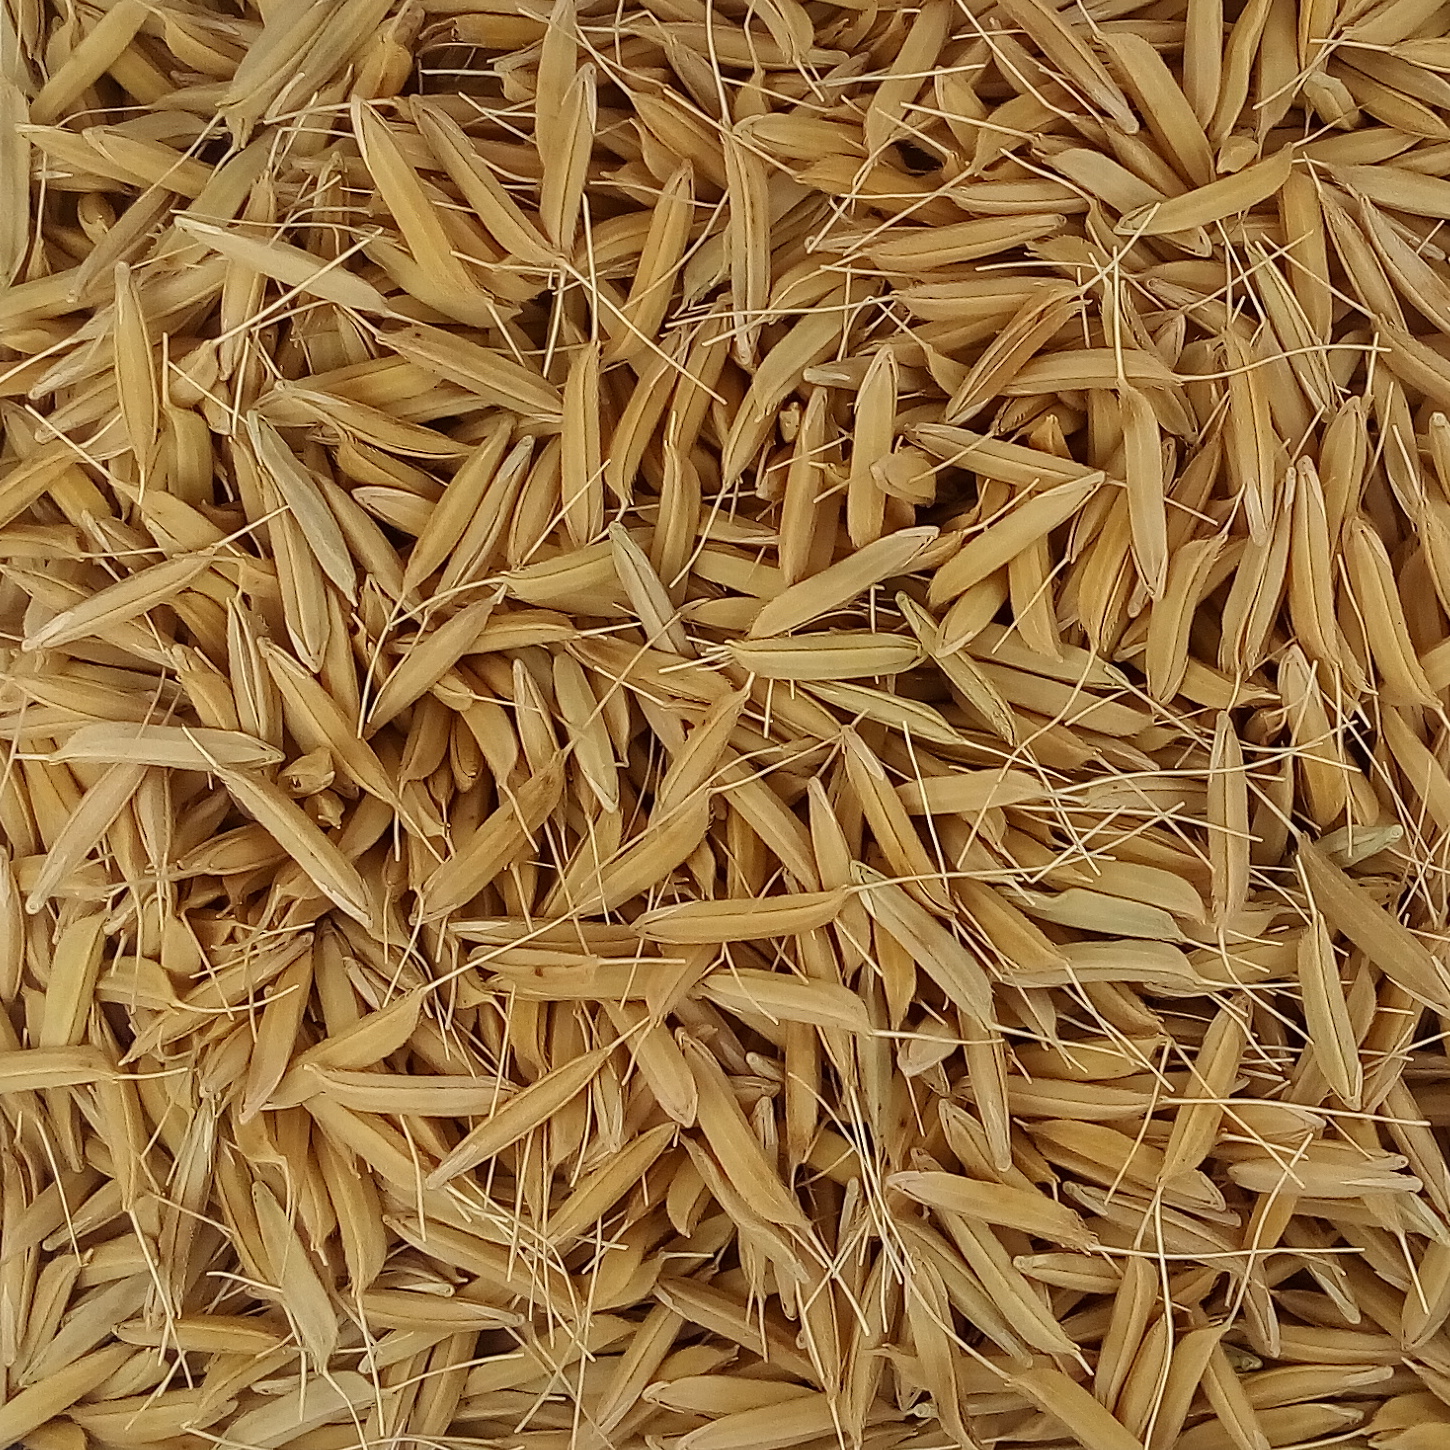
Rice seed variety: PB1